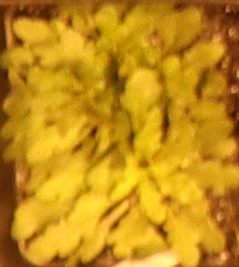
Label: Horseweed